Jaguarundi

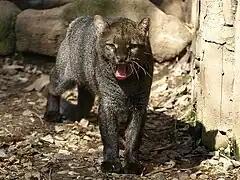
In the Děčín zoo, Czech Republic

The jaguarundi typically feeds on small-sized prey weighing less than , including ground-feeding birds, reptiles, frogs, arthropods, rodents and small mammals. Jaguarundis will also take larger prey such as domestic poultry, fish, marmosets, rabbits and opossums; a study recorded small deer (possibly carrion) in the diet. Vegetation such as grasses have also been recorded in their diet. A study showed jaguarundis take of vertebrate prey on an average every day. The jaguarundi seems to have a strong preference for mammals, as evidenced by an analysis of 14 papers, where it was found that nearly two thirds of its diet comprised small mammals. In particular, rodents of the genus "Oryzomys", "Sigmodon" and "Zygodontomys" were found to be the most targeted prey items in several range countries. These rodents made up the bulk of the jaguarundi's diet in Venezuela, the Atlantic forests, the Cockscomb Basin and the southern Pacific dry forests. The second most targeted mammalian prey were mice belonging to the genera "Reithrodontomys", "Peromyscus" and "Liomys". On rare occasions, jaguarundis have been recorded consuming larger mammals such as the common opossum and common tapeti. The broad array of prey recorded for the jaguarundi across its range and varying proportions of different prey in its diet could indicate that the cat tends to feed on the most abundant and easily catchable prey in the area.